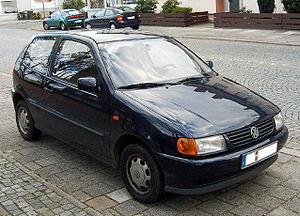
Une citadine polyvalente, est une automobile du segment B, légèrement plus grande et plus puissante qu'une petite citadine mais plus petite qu'une berline compacte. Ces voitures offrent généralement un niveau de confort satisfaisant pour les trajets routiers tout en restant bien adaptées à la circulation urbaine. Cette catégorie est apparue dans les années 1970 avec des modèles d'une longueur de l'ordre de 3,50 m. Aujourd'hui, leur longueur est plutôt de l'ordre de 3,90 m en versions 2 volumes. Le terme de polyvalente est justifié par l'accroissement de la taille moyenne de ce type de véhicule, se rapprochant des compactes. En Amérique du Nord, on parle de sous-compacte. Ces modèles sont les plus populaires dans de nombreux pays d'Europe, France et Italie en tête mais pas en Allemagne ou en Espagne où les compactes sont davantage représentées. Elles ont toutes 5 places.
La Polo III est une automobile de la marque allemande Volkswagen.